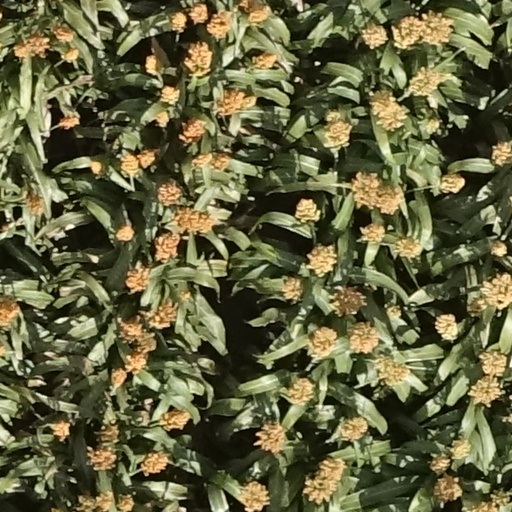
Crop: sorghum